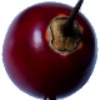
Label: Tamarillo 1